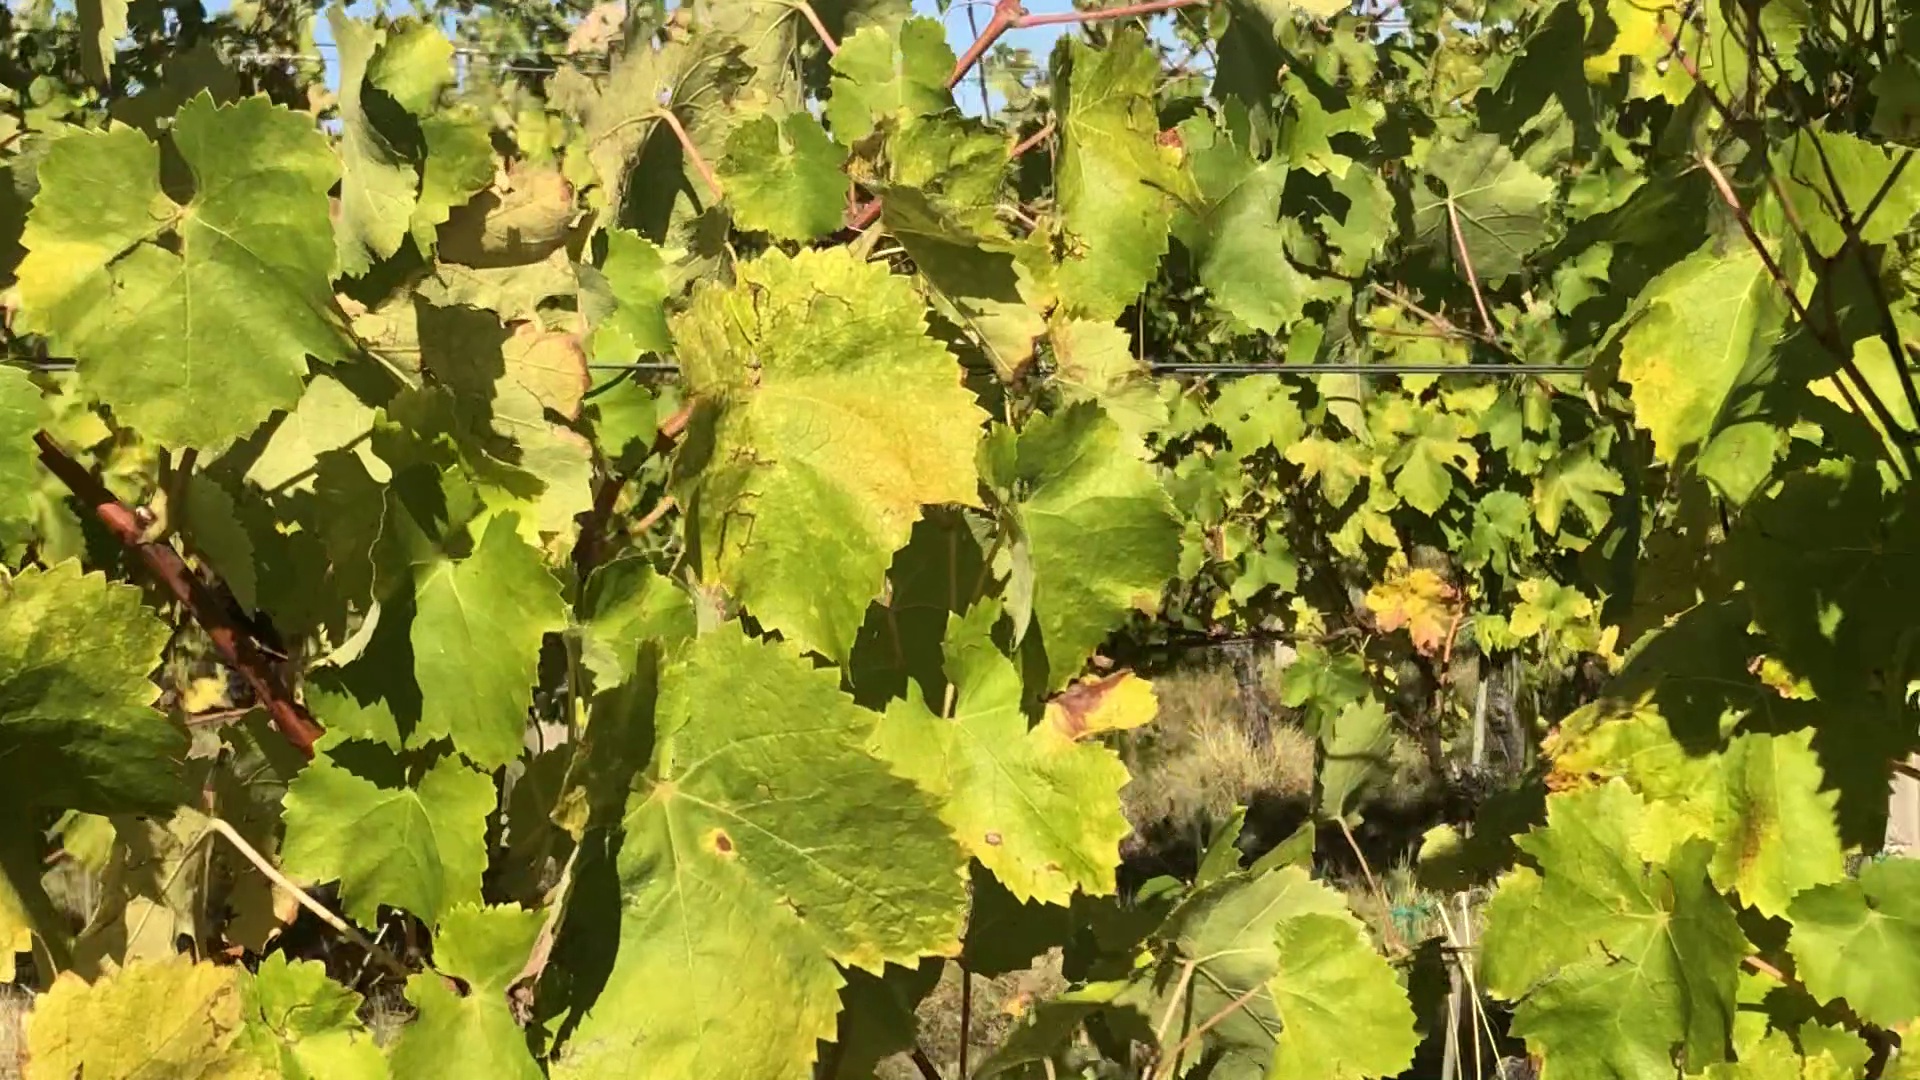
Label: healthy